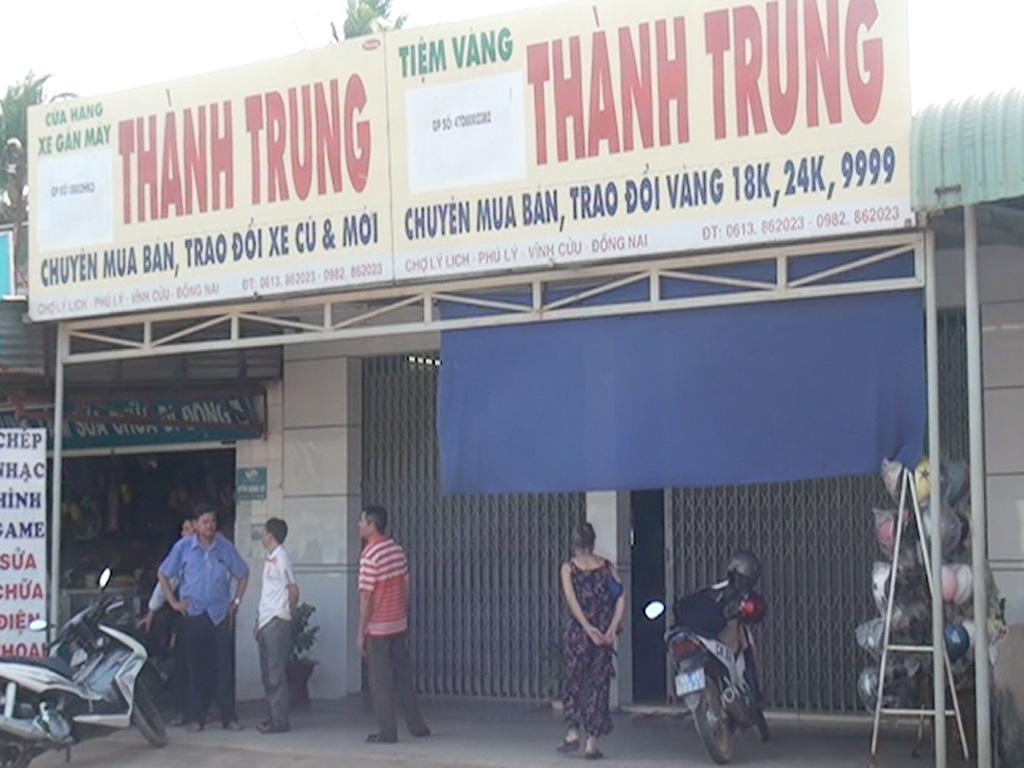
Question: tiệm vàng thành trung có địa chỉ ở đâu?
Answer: chợ lý lịch, phủ lý, vĩnh cửu, đồng nai